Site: brandenburg
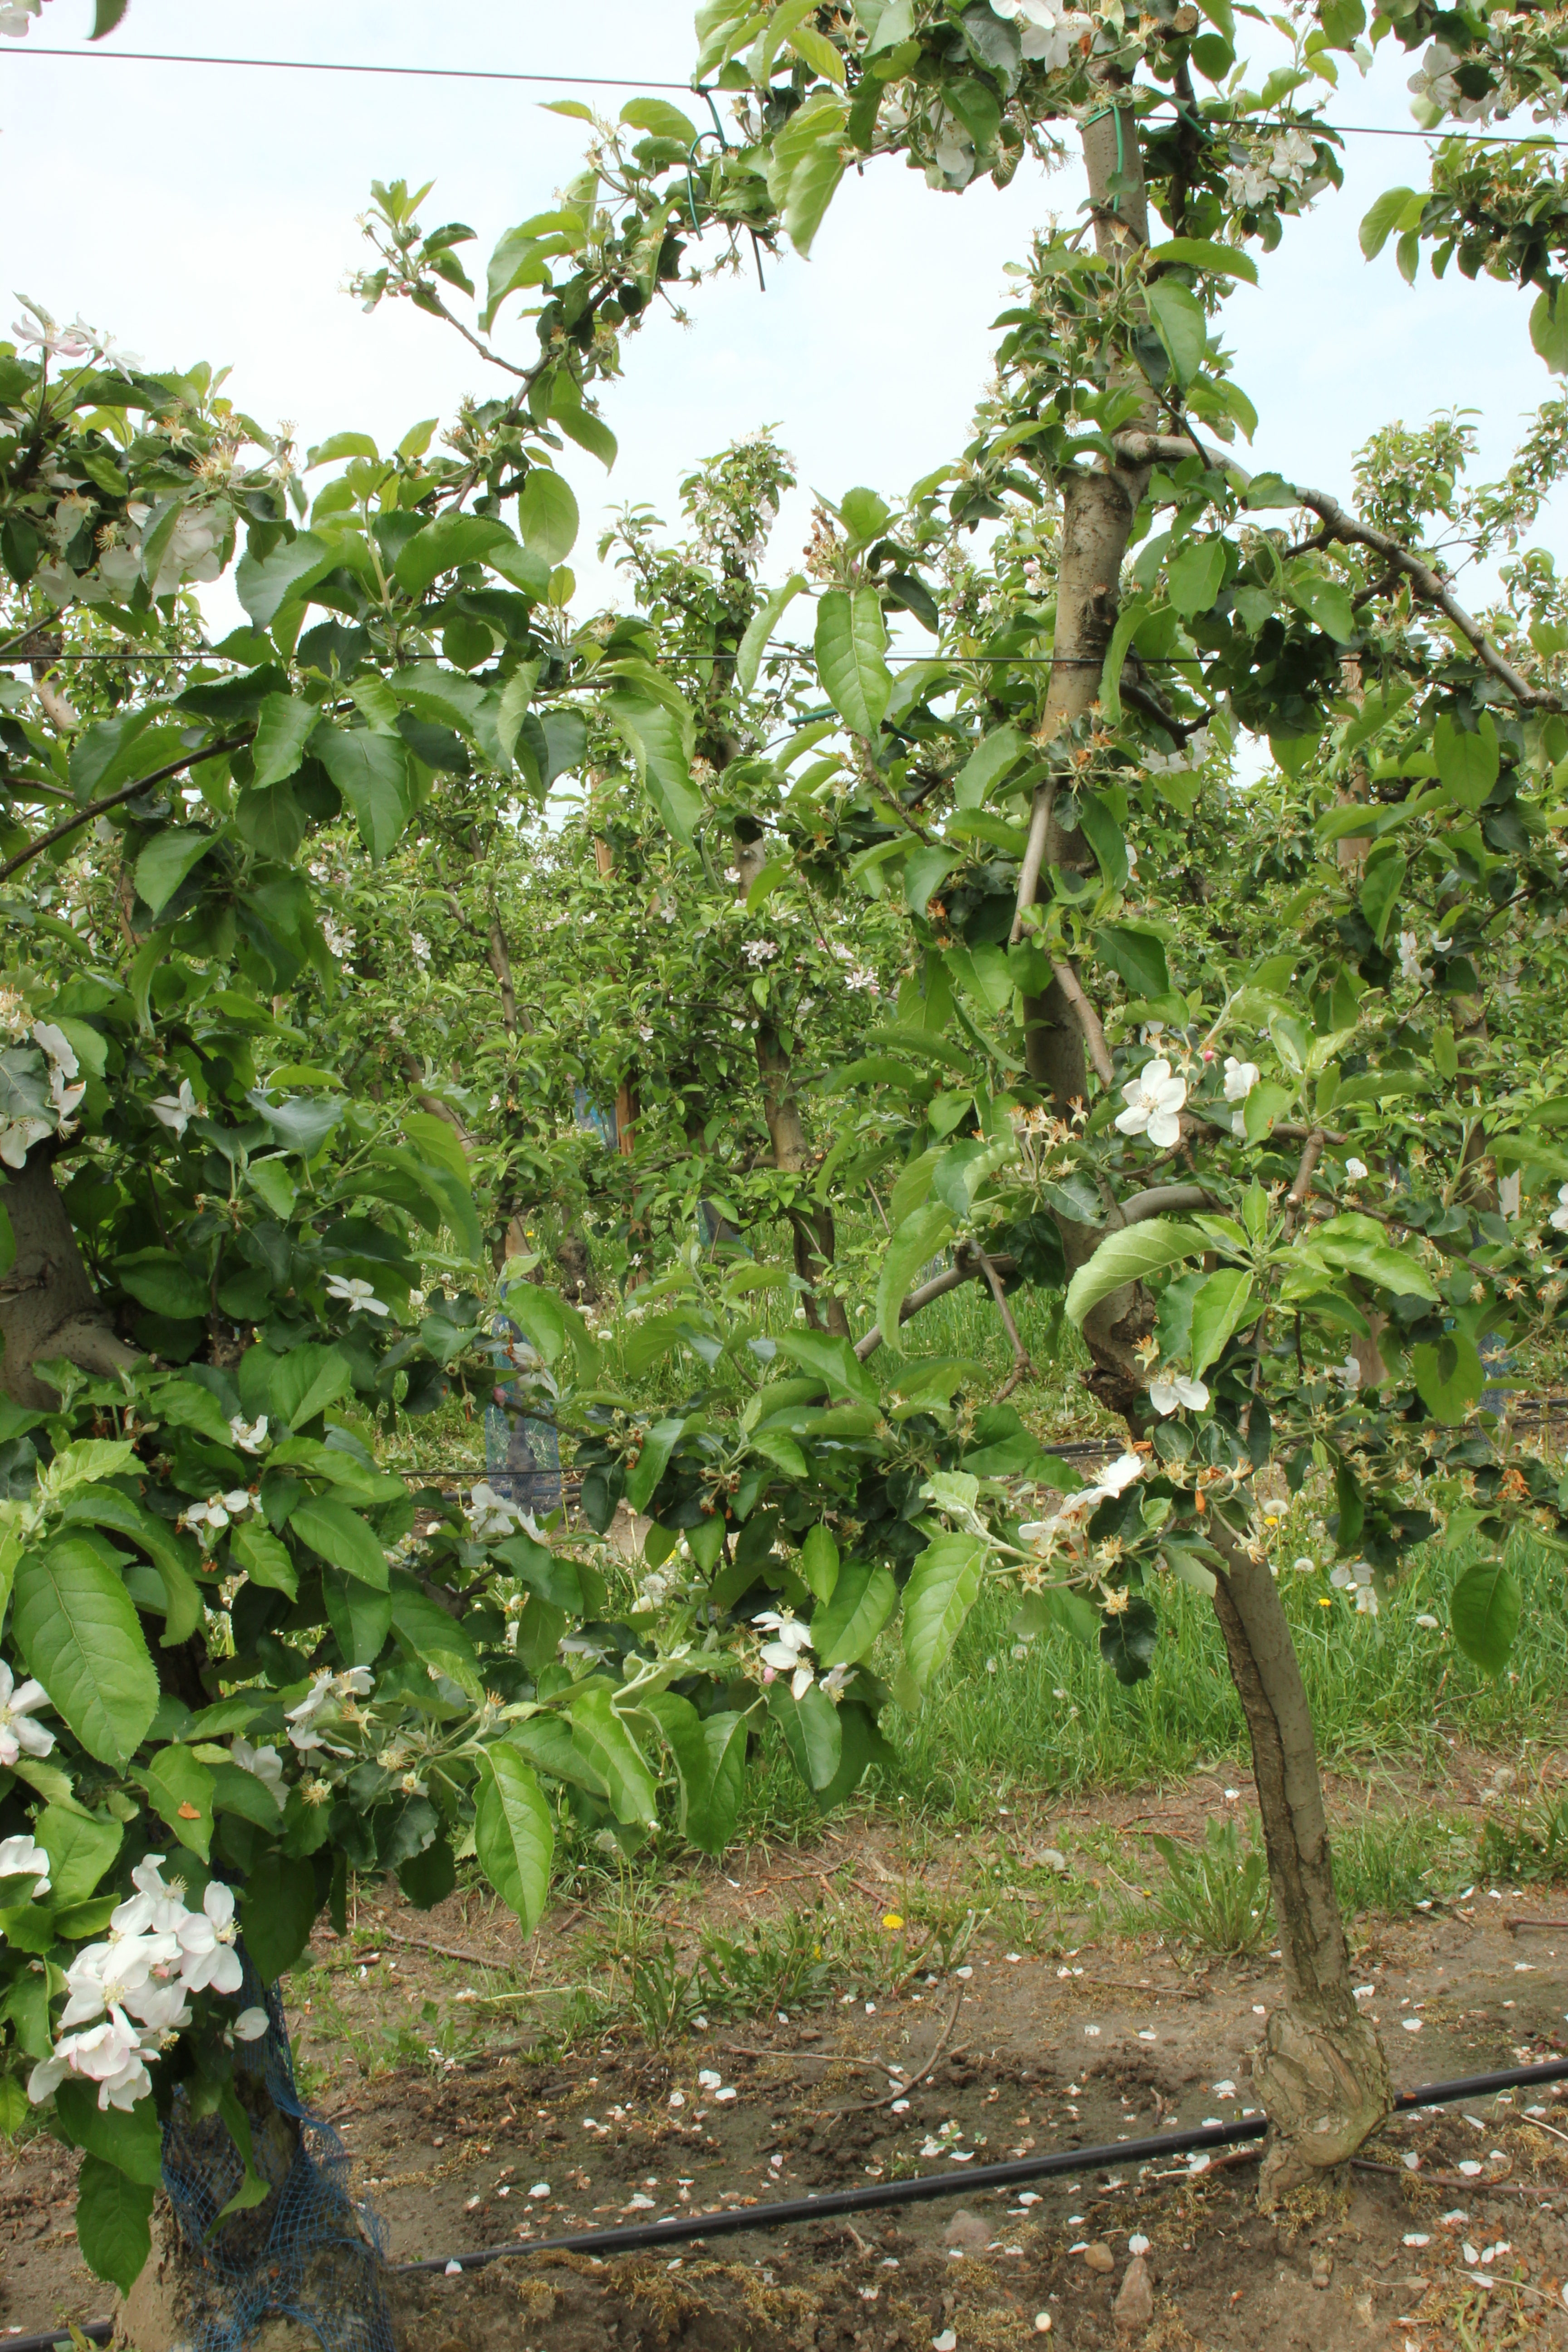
Growth stage (BBCH 67): Flowering